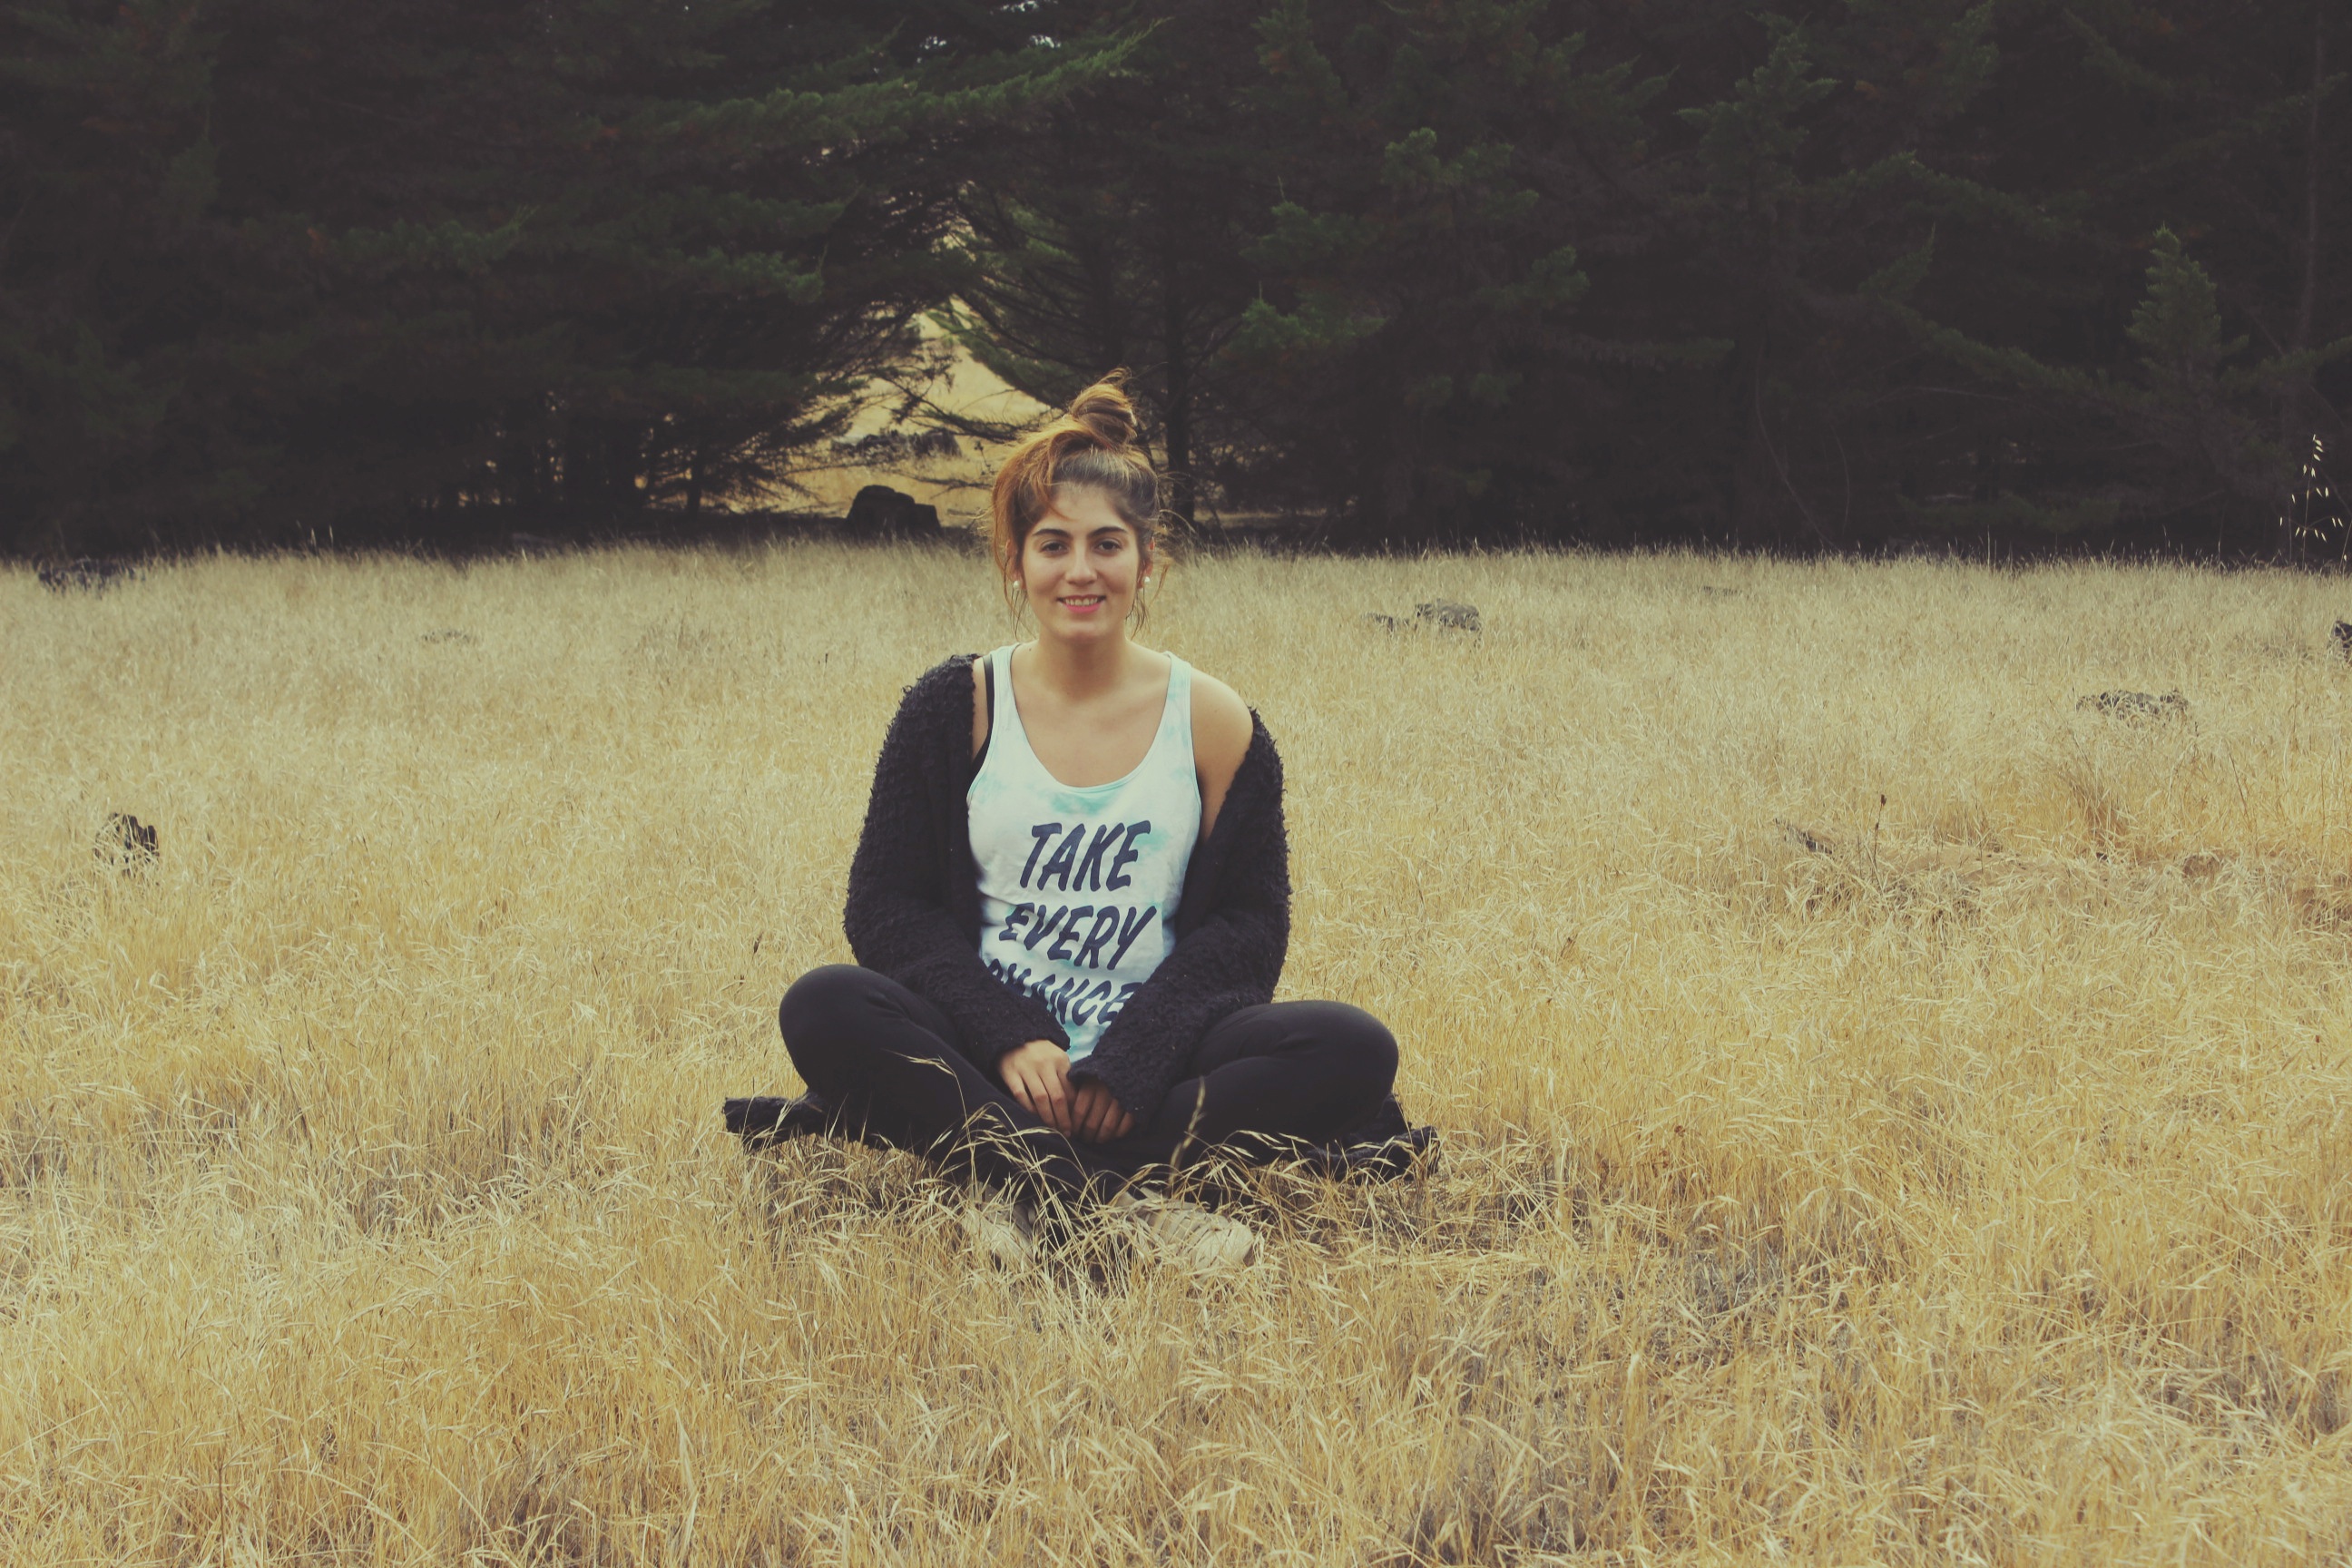
grass, people, agriculture, grass family